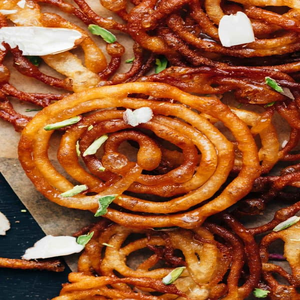
Dish: jalebi